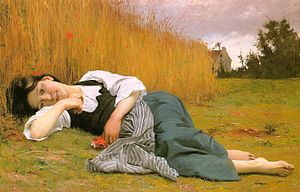
Træthed
Repos dans les récoltes (Hvil under høsten), maleri af William Bouguereau (1865).
Træthed er en subjektiv følelse, som er adskilt fra svaghed, og som har variende omfang. I modsætning til svaghed så kan træthed mindskes ved perioder med søvn. Træthed kan have fysiske eller psykiske årsager. Fysisk træthed er en forbigående tilstand, hvor en muskel ikke kan fastholde en optimal fysisk præstation, hvilket oftere sker ved intens fysisk aktivitet. Mental træthed er en forbigående nedgang i maksimale kognitive præstationer, som er forårsaget af længerevarende perioder med kognitiv aktivitet. Det kan vise sig ved døsighed, letargi eller direkte opmærksomhedstræthed.